Yitzhak Rabin

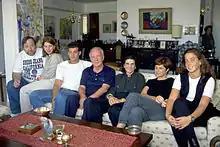
Rabin at home with his wife, grandson, daughter, then son-in-law, and two of his granddaughters in 1992.

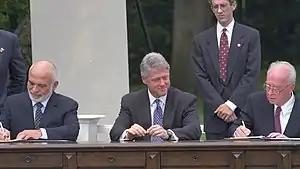
Bill Clinton watches Jordan's King Hussein (left) and Israeli Prime Minister Yitzhak Rabin (right) sign the Israel–Jordan peace treaty

Later, Rabin was chief of operations for the Southern Front and participated in the major battles ending the fighting there, including Operation Yoav and Operation Horev.